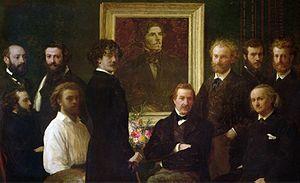
Eugène Delacroix est un peintre français né le 26 avril 1798 à Charenton-Saint-Maurice et mort le 13 août 1863 à Paris.
Hommage à Delacroix est un tableau de Henri Fantin-Latour peint en 1864 et exposé au Salon de la même année. Il est conservé au musée d'Orsay à Paris.